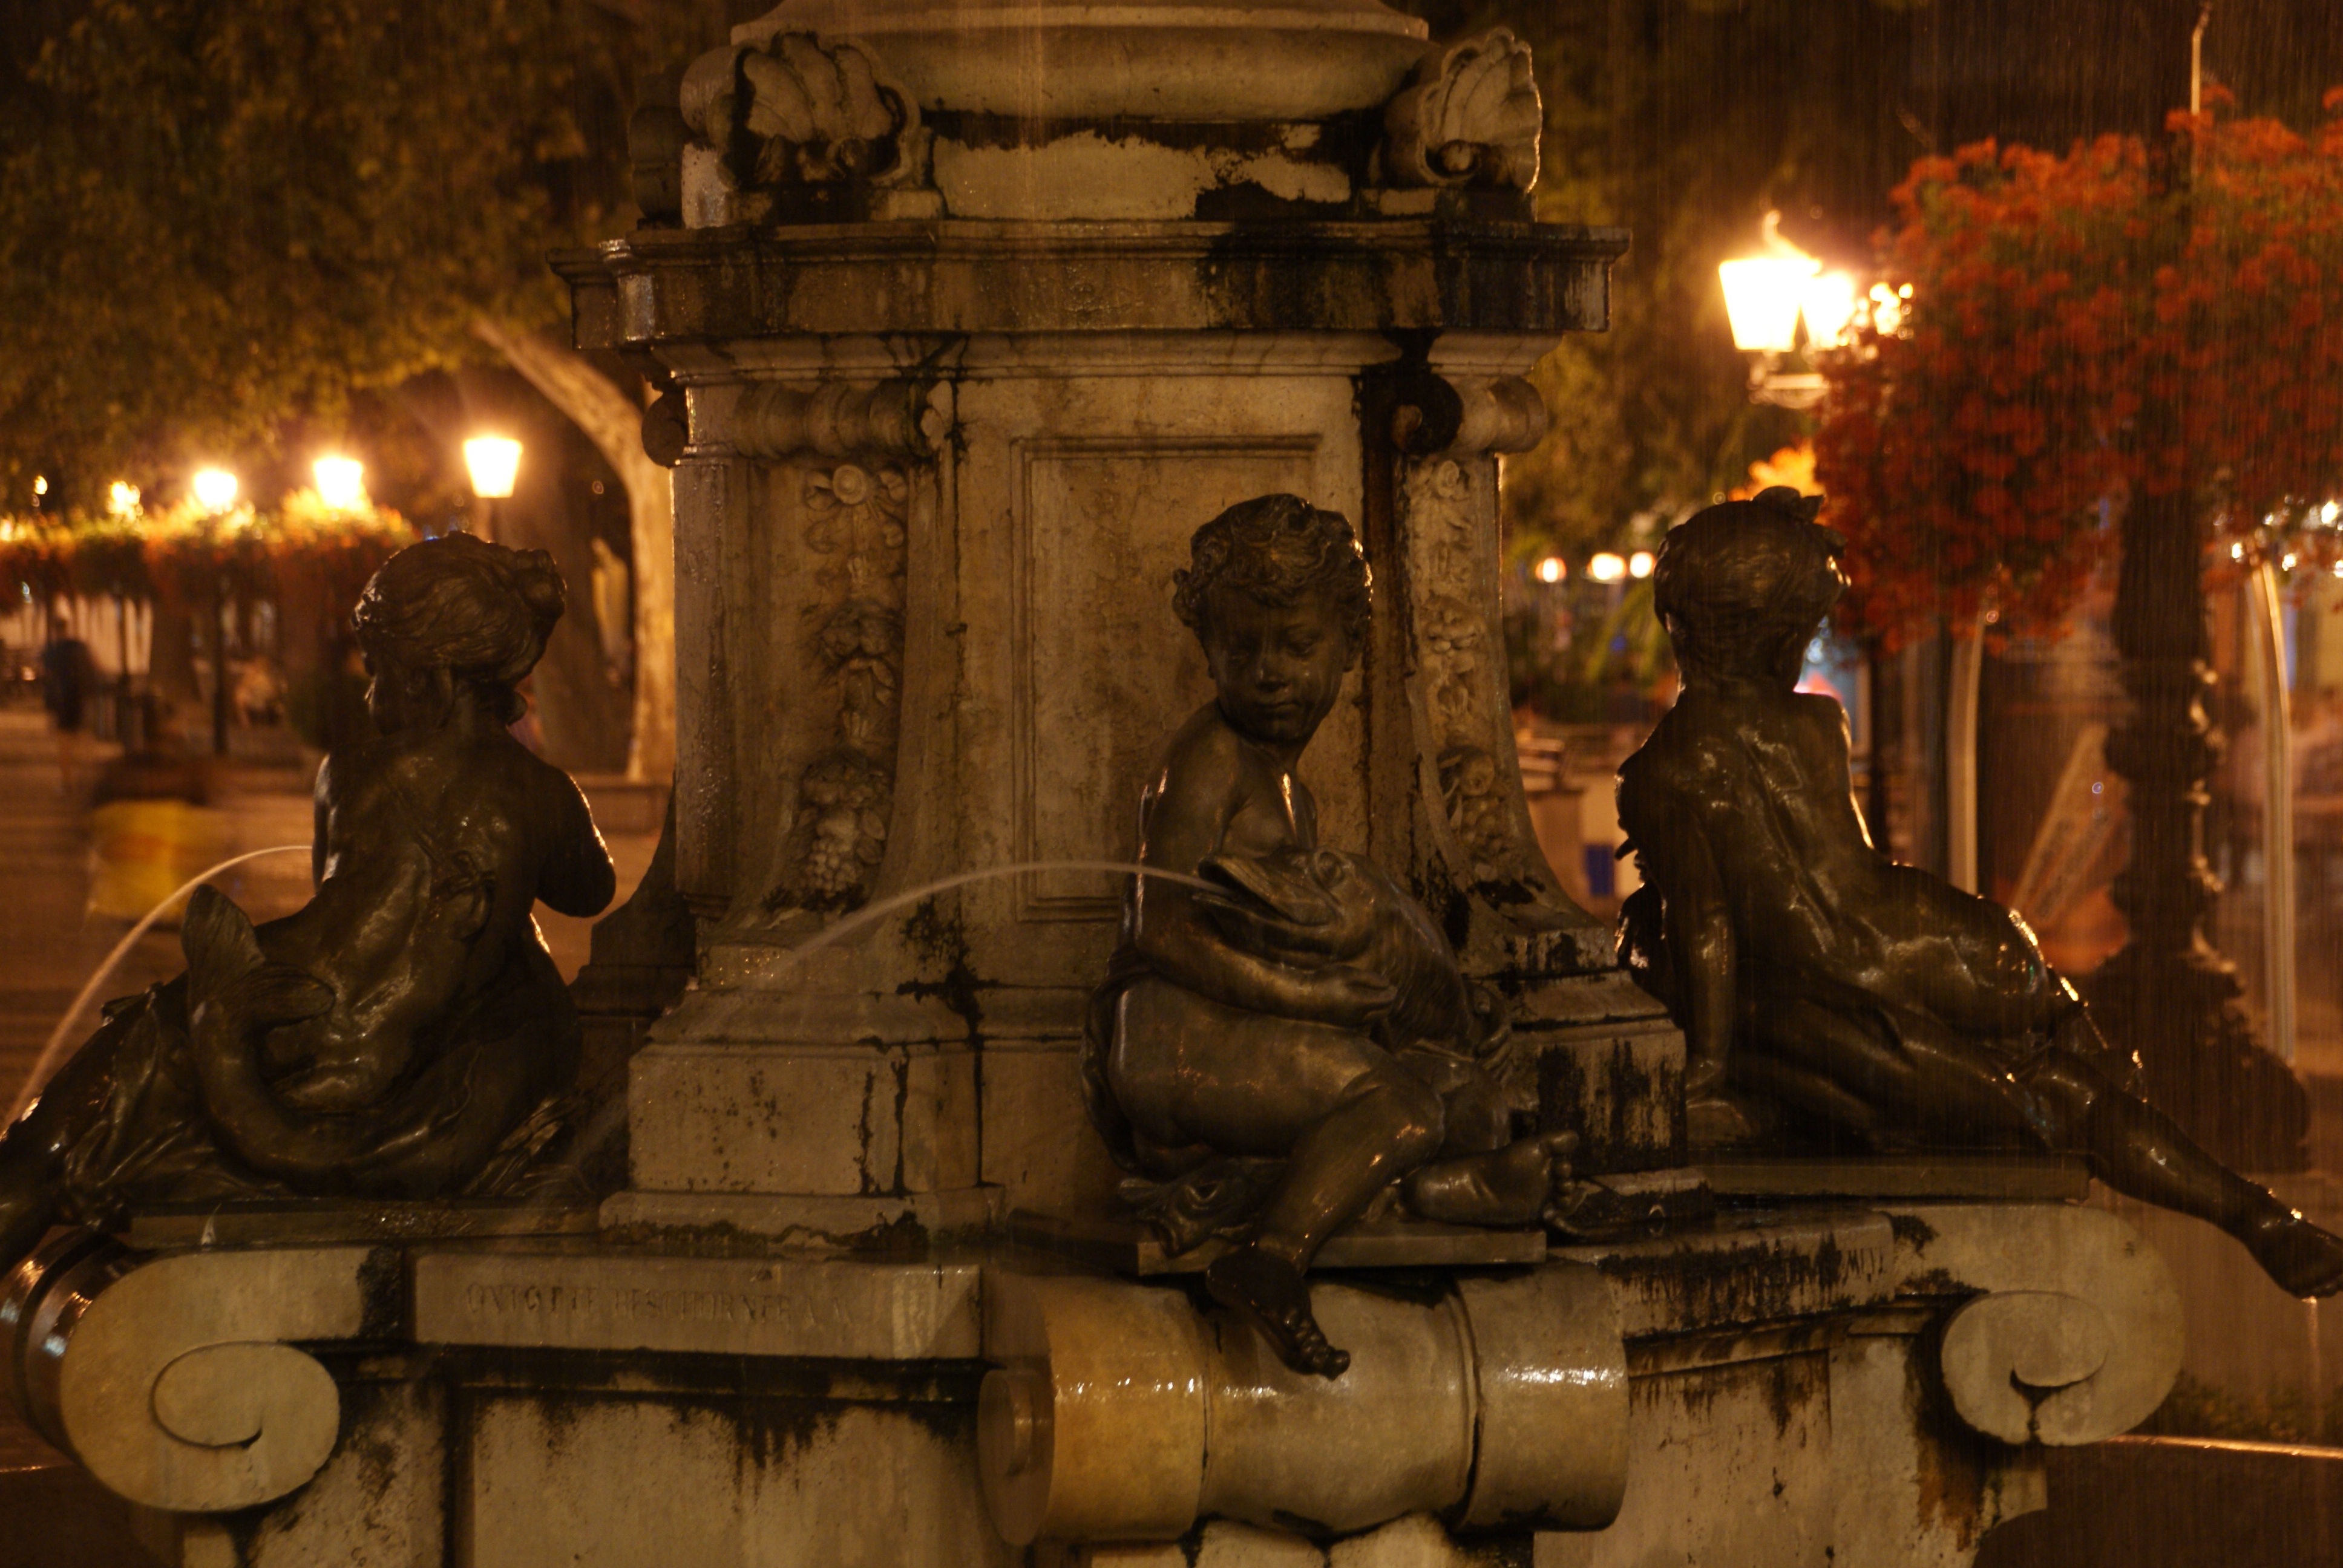
night, city, sculpture, temple, fountain, screenshot, bratislava, slovakia, ancient history